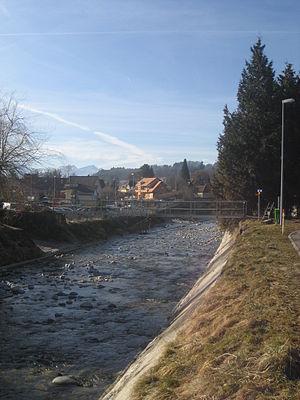
La Veveyse est une rivière de Suisse, affluent du Rhône et confluant dans le lac Léman à Vevey.
Châtel-Saint-Denis est une localité et une commune suisse du canton de Fribourg, chef-lieu du district de la Veveyse.